Grand Mosque of Tangier

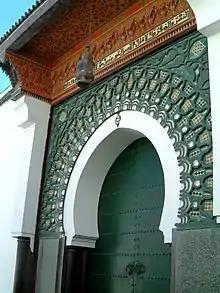

The interior of the mosque features a square courtyard with a central fountain, around which are indoor galleries and the main prayer hall. The galleries and prayer hall, like those of most Moroccan mosques, are interior hypostyle spaces marked by rows of arches. The galleries to the southwest and northeast of the courtyard are two aisles deep, while the gallery to the northwest (on the side of the main entrance) is only one row deep. The main prayer hall, which extends from the courtyard towards the "qibla" (direction of prayer) and the "mihrab" (niche symbolizing the direction of prayer), is three aisles deep. Behind the mihrab wall at the far end are a few rooms that were historically used, or are still used, as a library, imam's chamber, and funeral mosque (for conducting funerary rites before the burial of a body), all accessed from within the mosque. A newer extension to the mosque, likely from 1962, appears to extend from this main historic building towards the southwest.